Tatsumigaoka Station

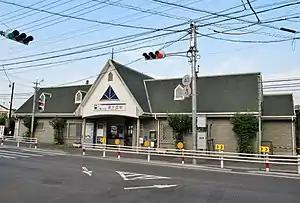
Tatsumigaoka Station in 2018

Tatsumigaoka Station is served by the Meitetsu Kōwa Line, and is located 7.1 kilometers from the starting point of the line at .